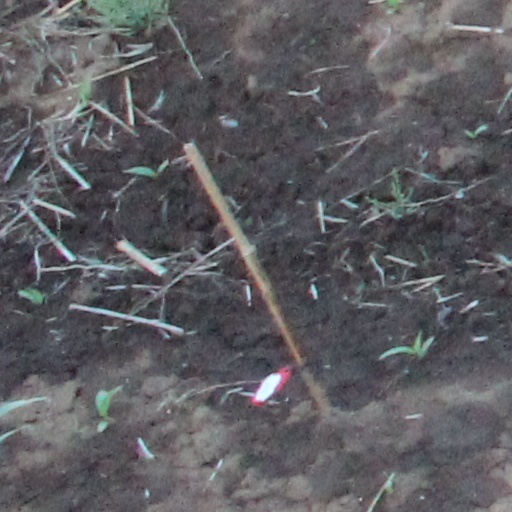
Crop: wheat